Ted Stevens

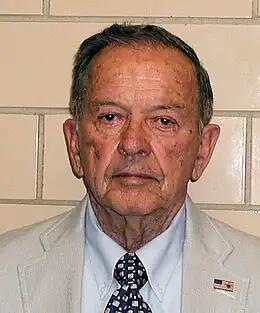
Mug shot of Stevens taken in July 2008

Stevens's fiery attitude greatly assisted him in pushing the highly controversial nomination of Alaska Governor Wally Hickel to the office of Interior Secretary through the workings of the Senate, as well as passing numerous major bills, such as the Alaska Native Claims Settlement Act in 1971, Title IX in 1972, the Trans-Alaska Pipeline Authorization Act in 1973, something which endeared the Senator to President Richard Nixon, and, an act which Stevens had picked as his key legislative achievement in 2006, the Magnuson–Stevens Fishery Conservation and Management Act, along with Washington Senator Warren Magnuson. Stevens's ability to do so helped propel him in popularity, allowing him to easily win re-election in 1970 in an upset. Stevens would continue to win re-election easily until his defeat in 2008 by Anchorage Mayor, Mark Begich, the son of former U.S. Representative from Alaska Nick Begich Sr..